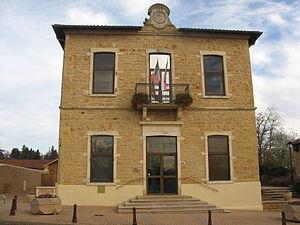
Vue de la mairie de Liergues - Département du Rhône.
Liergues est une ancienne commune française située dans le département du Rhône, en région Auvergne-Rhône-Alpes. Elle a disparu depuis sa fusion, au 1ᵉʳ janvier 2017 avec la commune de Pouilly-le-Monial pour former la nouvelle commune de Porte des Pierres Dorées.
Porte des Pierres Dorées est une commune nouvelle française située dans le département du Rhône, en région Auvergne-Rhône-Alpes.